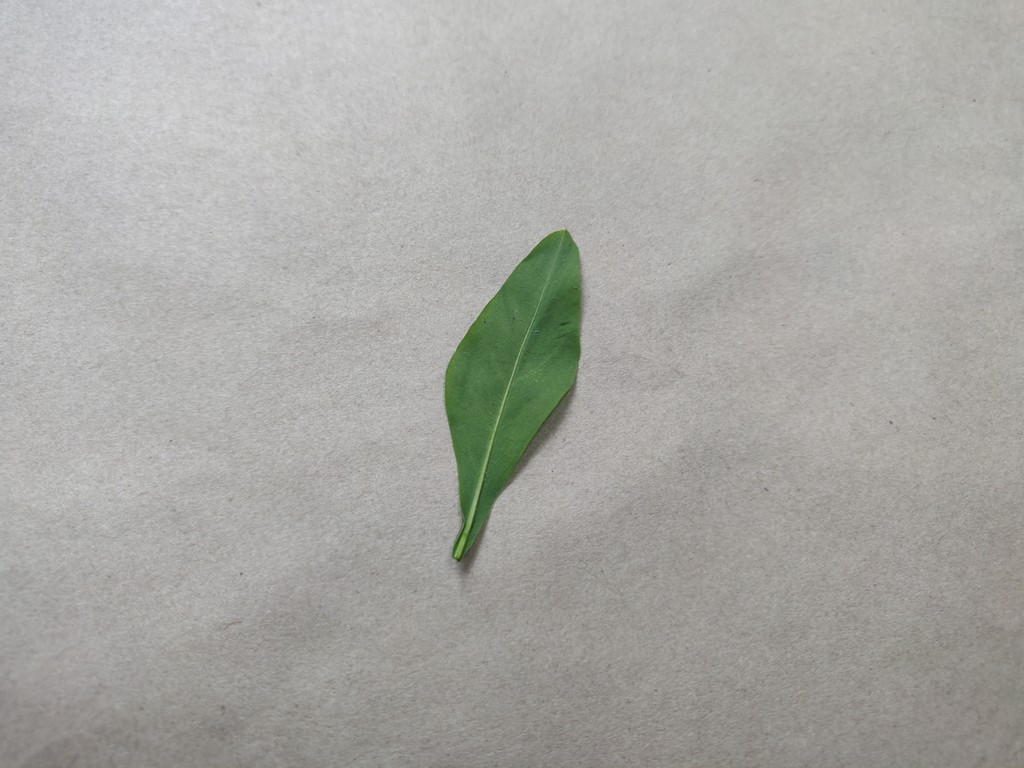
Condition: Healthy
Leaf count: single
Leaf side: back